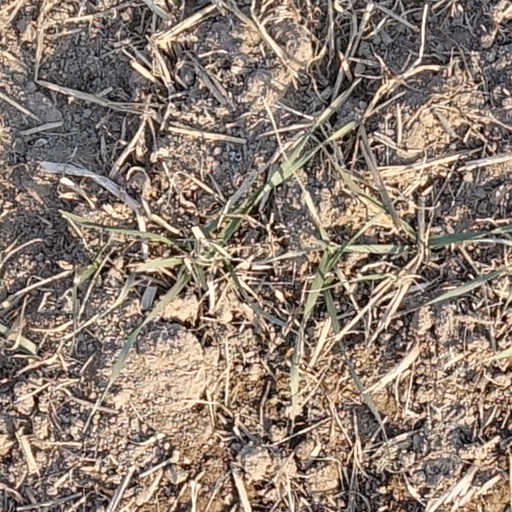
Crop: wheat